Calingiri Important Bird Area

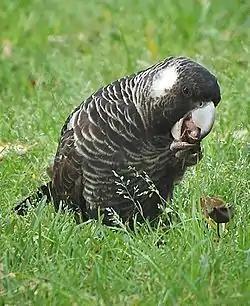
Calingiri IBA holds important breeding habitat of Carnaby's black-cockatoo

Calingiri Important Bird Area is an 807 km tract of land roughly centred on the town of Calingiri in the Wheatbelt region of Western Australia. It lies about 120 km north-east of Perth. It has been classified by BirdLife International as an Important Bird Area because it supports up to 20 breeding pairs of short-billed black cockatoo, an endangered species that nests in remnant patches of eucalypt woodland and isolated paddock trees, and feeds in native shrublands. The area also supports the restricted-range western corella and a globally important population of the western yellow robin.